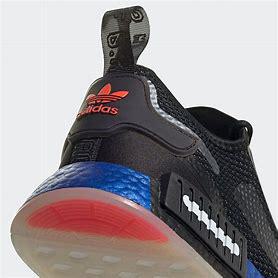
Brand: adidas
Model: NMD_R1 Athletic